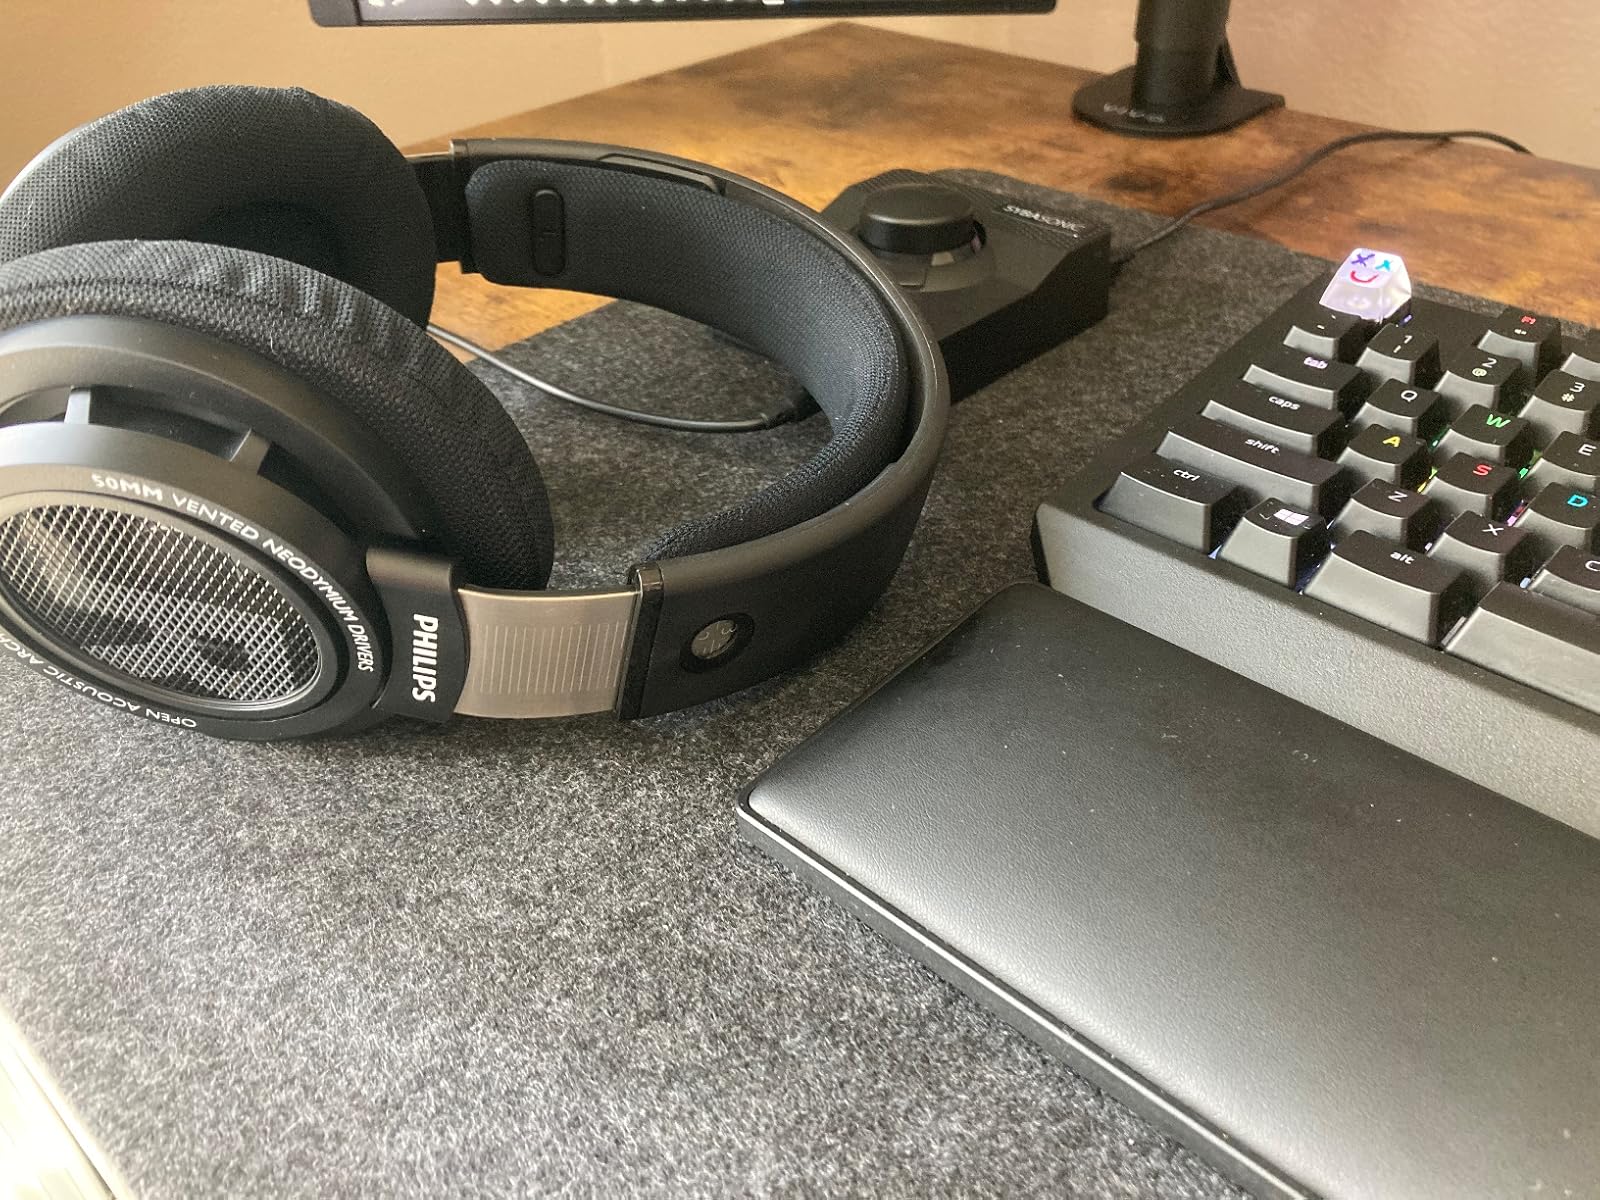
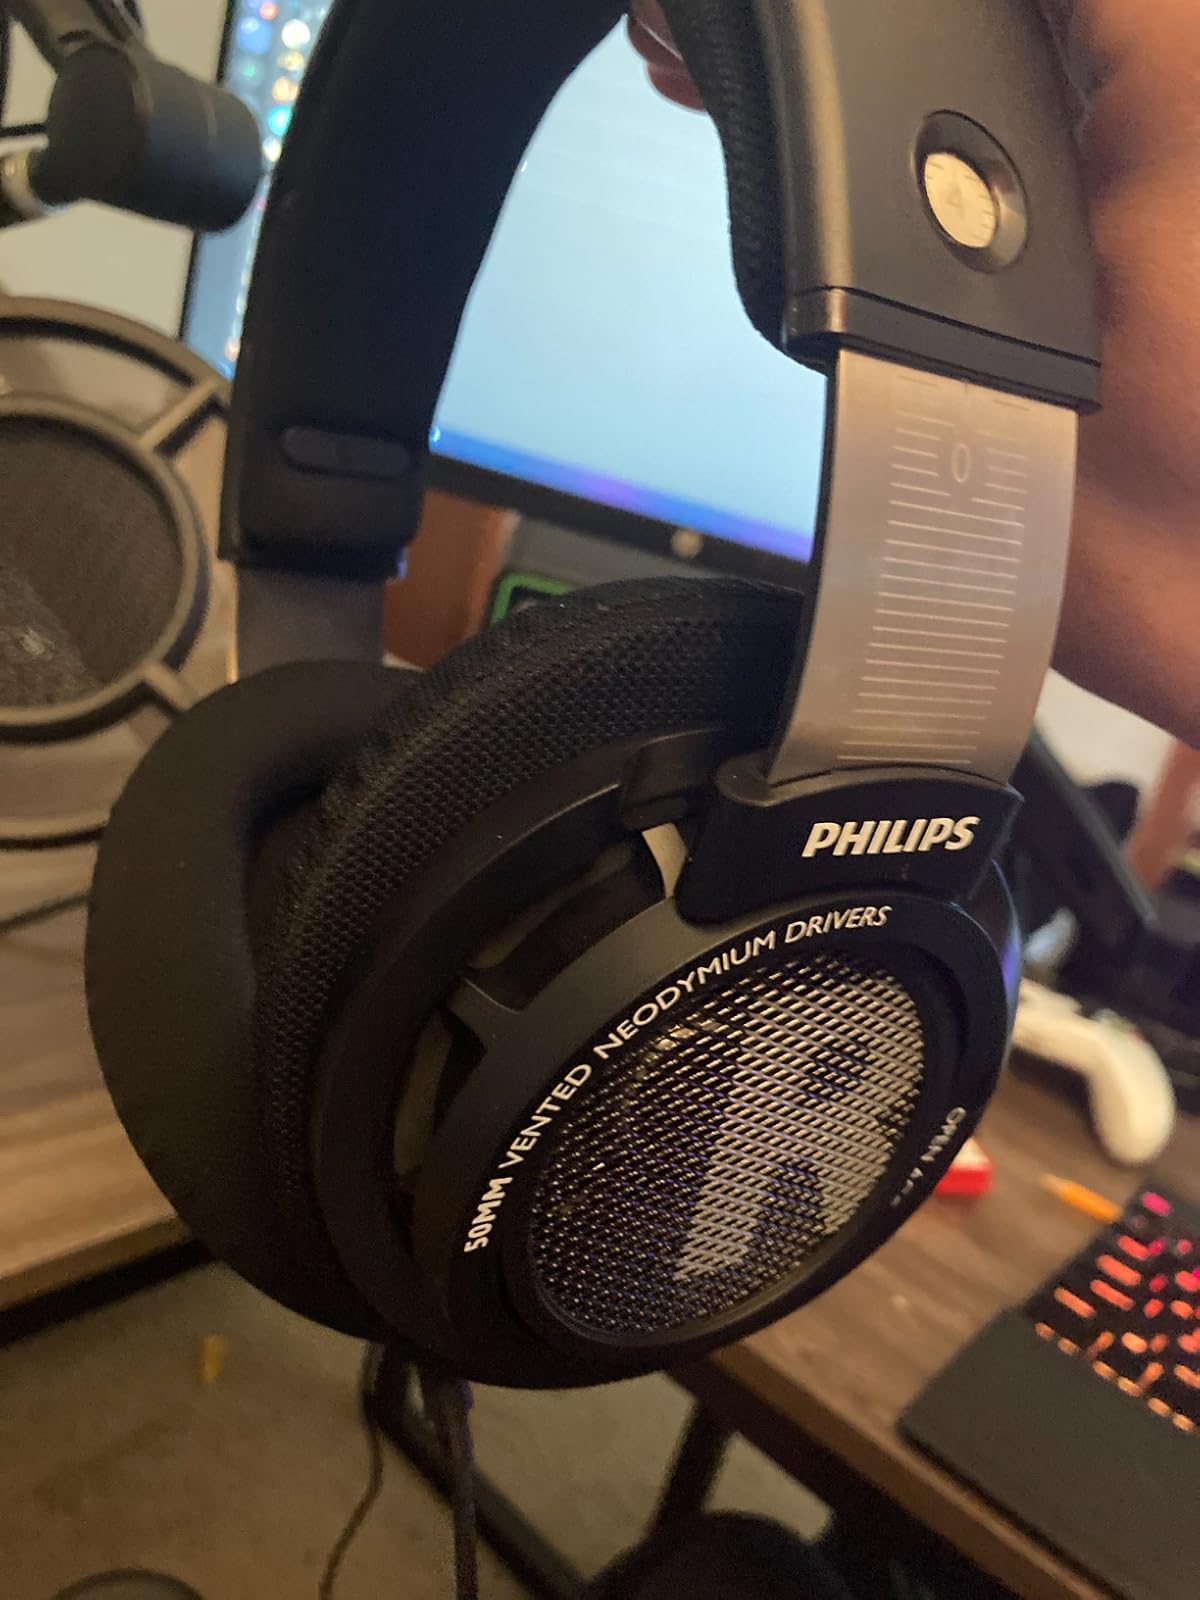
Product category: headphones
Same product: yes